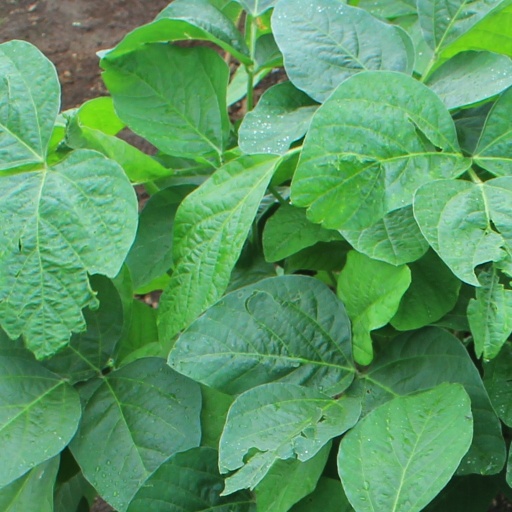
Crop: soybean